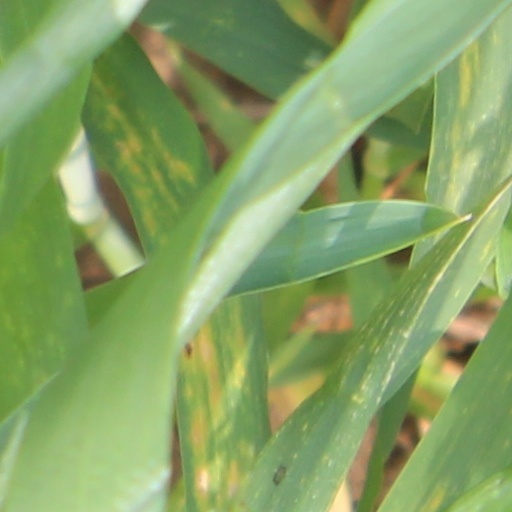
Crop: wheat